Carl Friedrich Uhlig

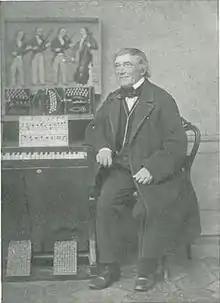

Carl Friedrich Uhlig (1789–1874) was a German luthier, known for inventing the German family of concertinas, from which are descended variants such as the Anglo concertina, bandoneón, Carlsfelder concertina, and Chemnitzer concertina.